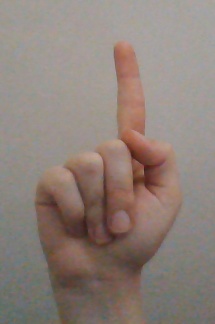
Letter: bb